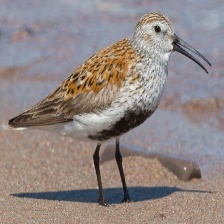
Species: DUNLIN
Scientific name: CALIDRIS ALPINA
ImageNet parent category: red-backed_sandpiper